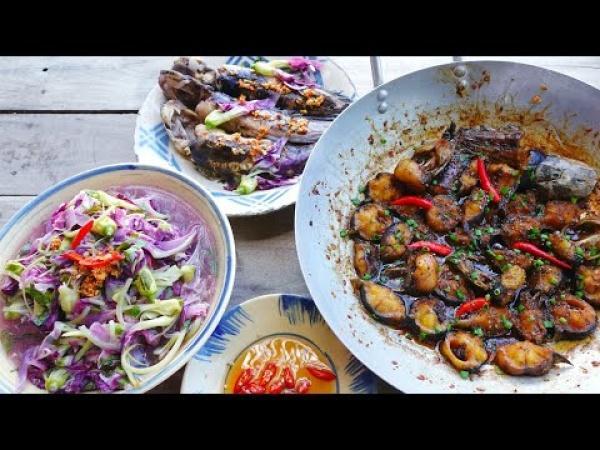
có một vài đĩa thức ăn xuất hiện trong bức ảnh